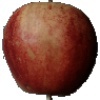
Label: red_apple